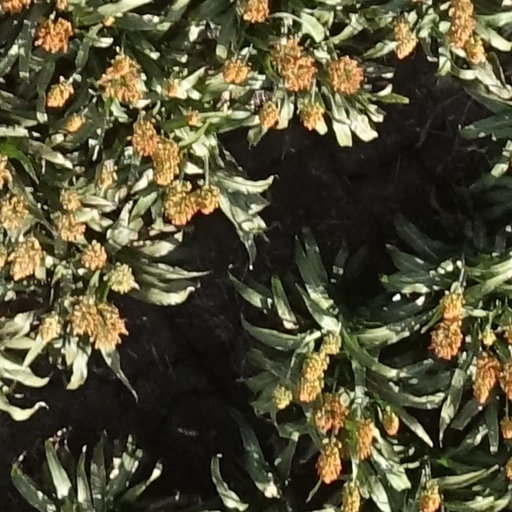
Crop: sorghum